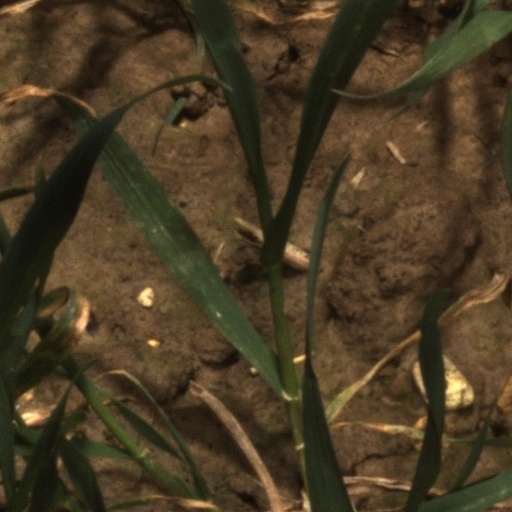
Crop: wheat